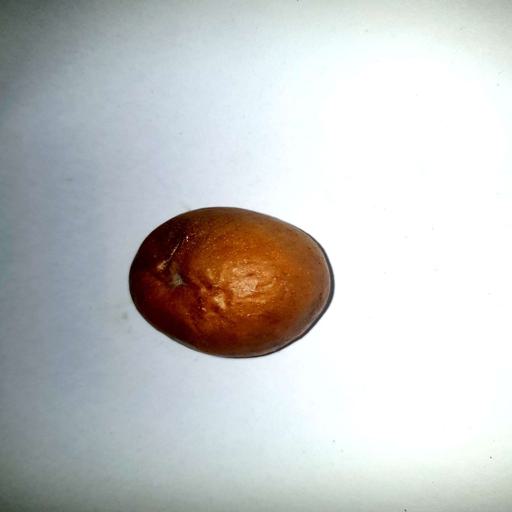
Label: bruised